Bibracte

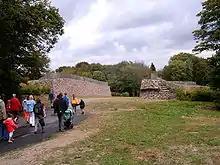
Walls of Bibracte

Bibracte, a Gallic "oppidum" (fortified settlement), was the capital of the Aedui and one of the most important hillforts in Gaul. It was located near modern Autun in Burgundy, France. The material culture of the Aedui corresponded to the Late Iron Age La Tène culture.